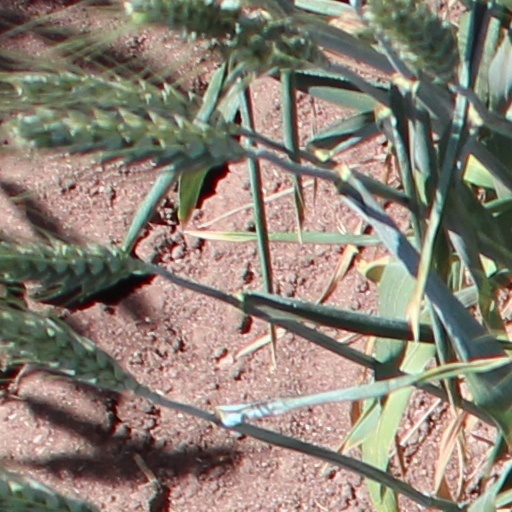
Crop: wheat